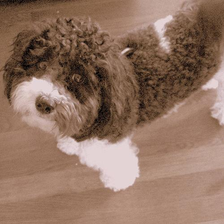
Species: dog
Breed: havanese